Entrevernes

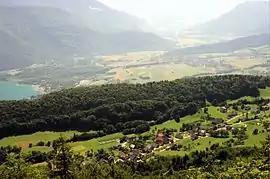
A general view of Entrevernes and the valley

Entrevernes is a commune in the Haute-Savoie department and Auvergne-Rhône-Alpes region of eastern France.